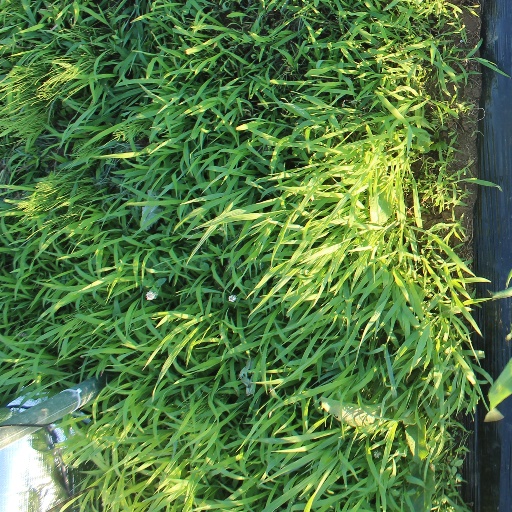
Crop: sorghum